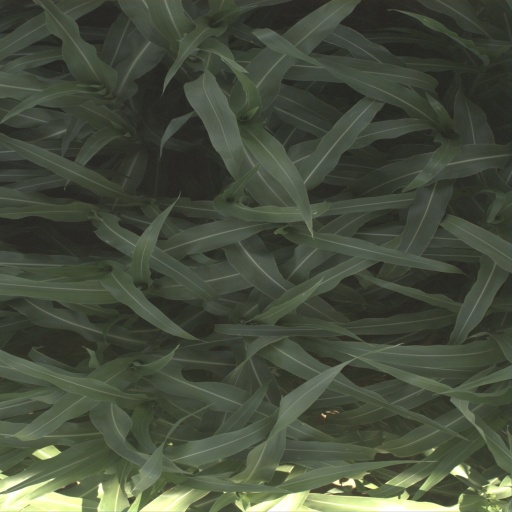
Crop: sorghum